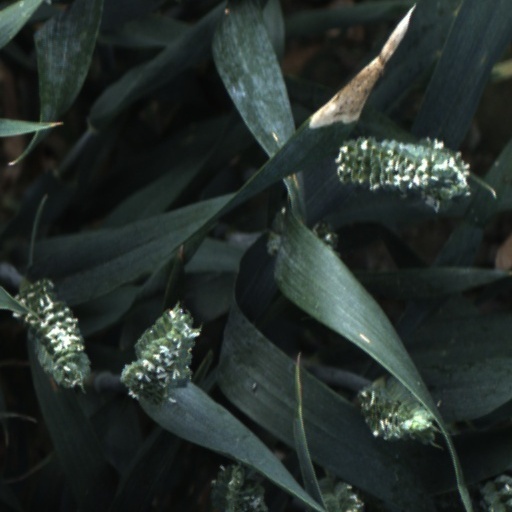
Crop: wheat